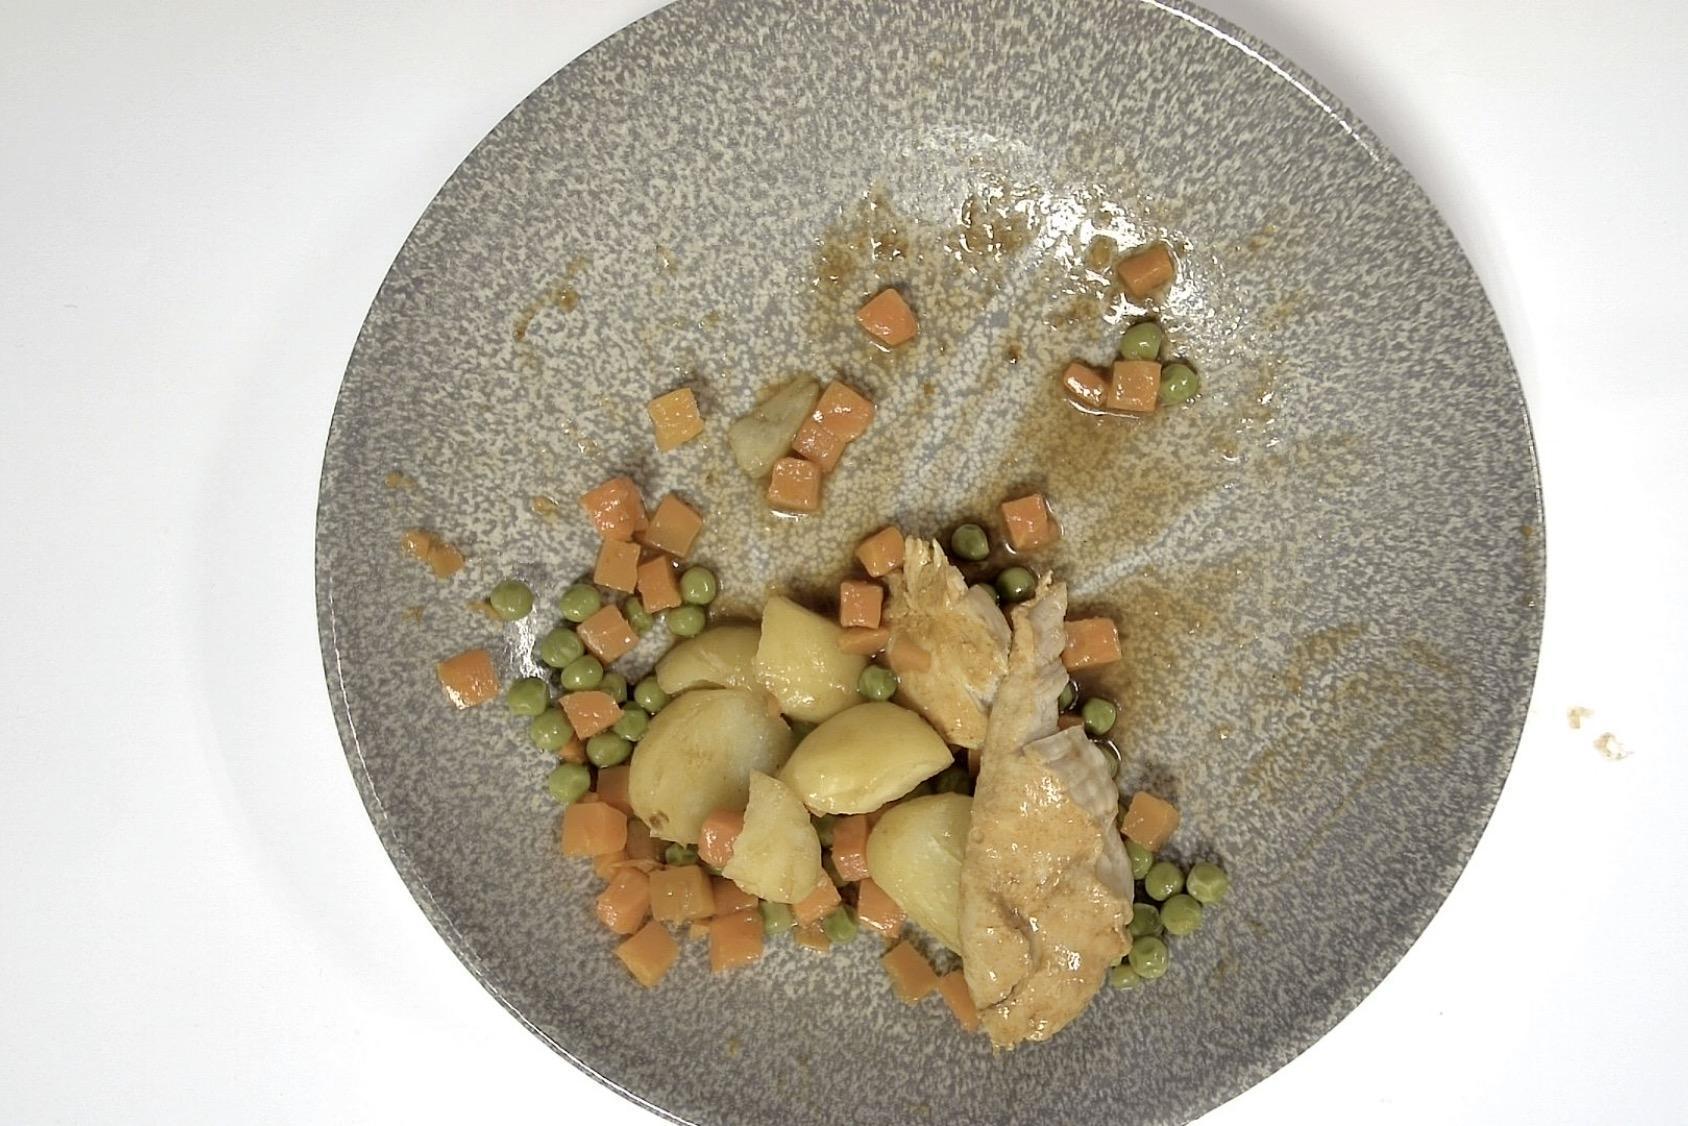
Dish: Hähnchen mit Kartoffeln , Erbsen Möhre und Braune Sauce
Portion size: Normale Portion
Ingredients: potatoes, peas, carrot, brown-sauce, chicken
Weight as served: 336 g
Energy as served: 234,940 kcal (983,980 kJ)
Fat: 4,603 g (saturated: 0,725 g)
Carbohydrates: 25,385 g (sugar: 8,252 g)
Protein: 20,962 g
Salt: 3,824 g
Weight after return: 166 g
Energy after return: 116,072 kcal